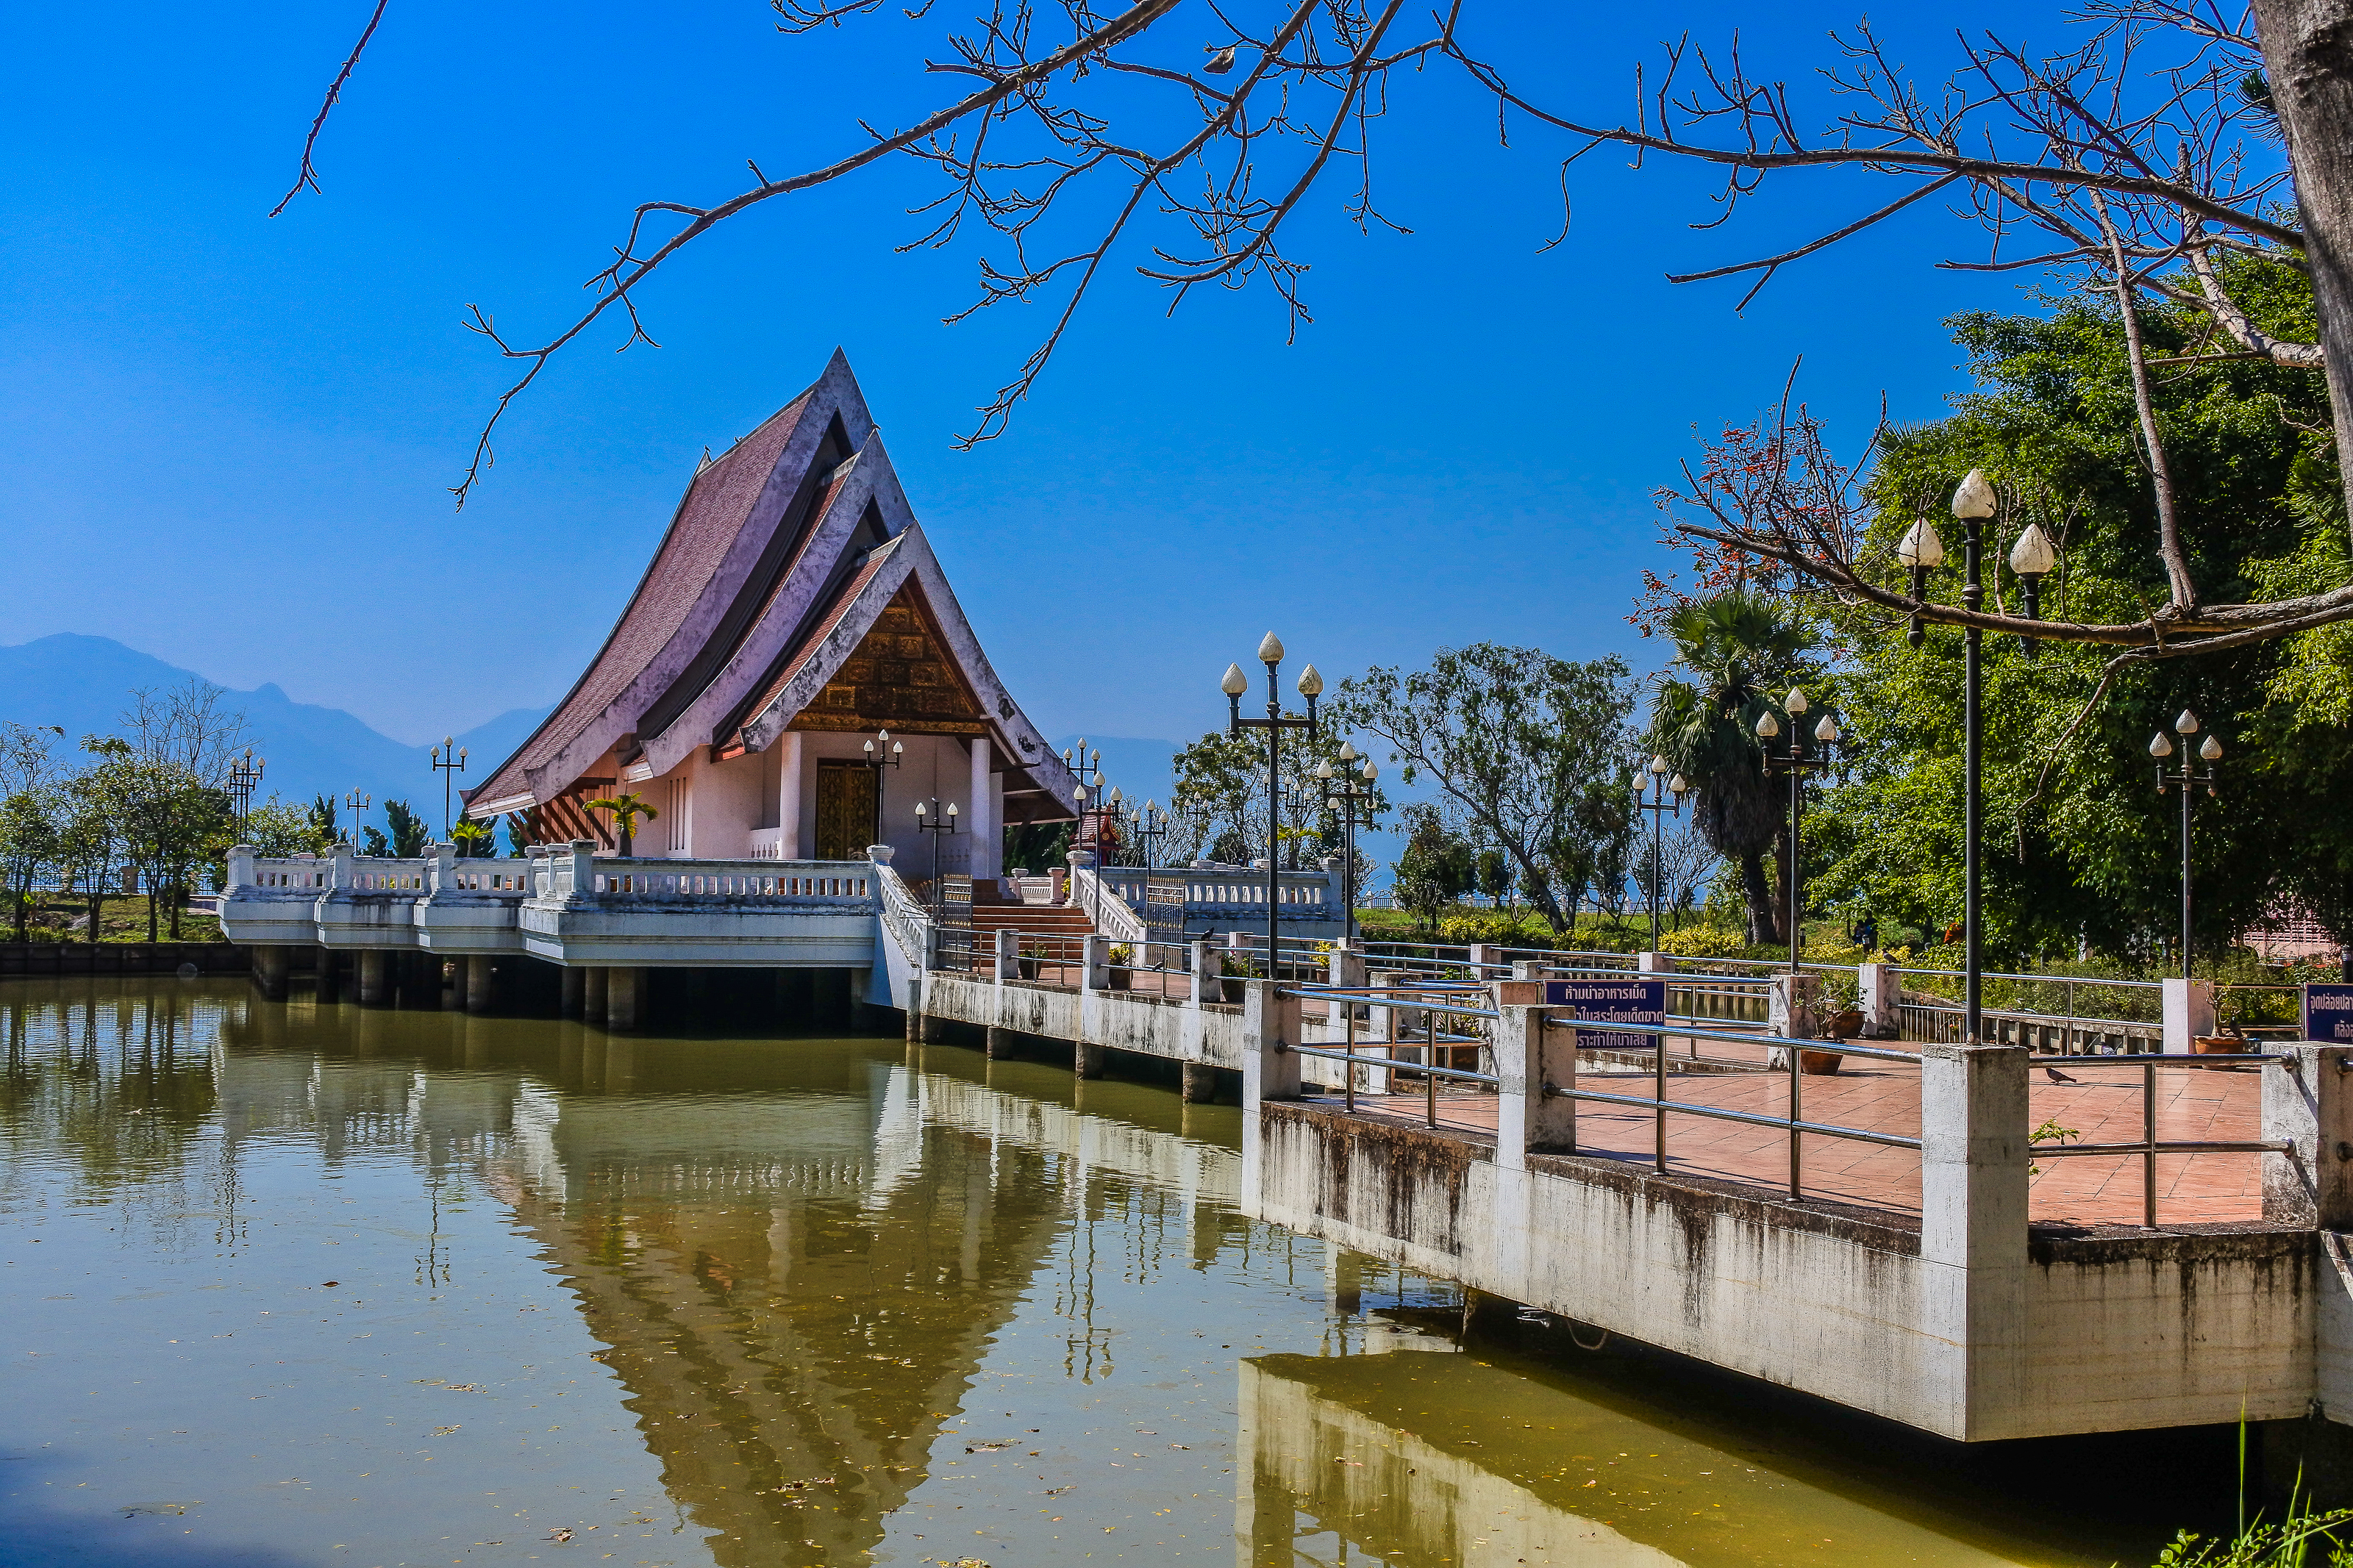
big, pilgrimage, building, pray, red, beautiful, white, buddha, thailand, golden, landmark, image, large, old, oriental, statue, thai, spirituality, ancient, traditional, light, background, siam, worship, religious, faith, tourism, interior, gold, tourist, phayao, exotic, architecture, art, famous, historic, holy, asia, asian, sculpture, wat, buddhism, religion, prayer, culture, buddhist, spiritual, temple, travel, god, waterway, sky, reflection, water, tree, river, tourist attraction, lake, chinese architecture, canal, leisure, historic site, house, plant, city, vacation, pond, bayou, place of worship